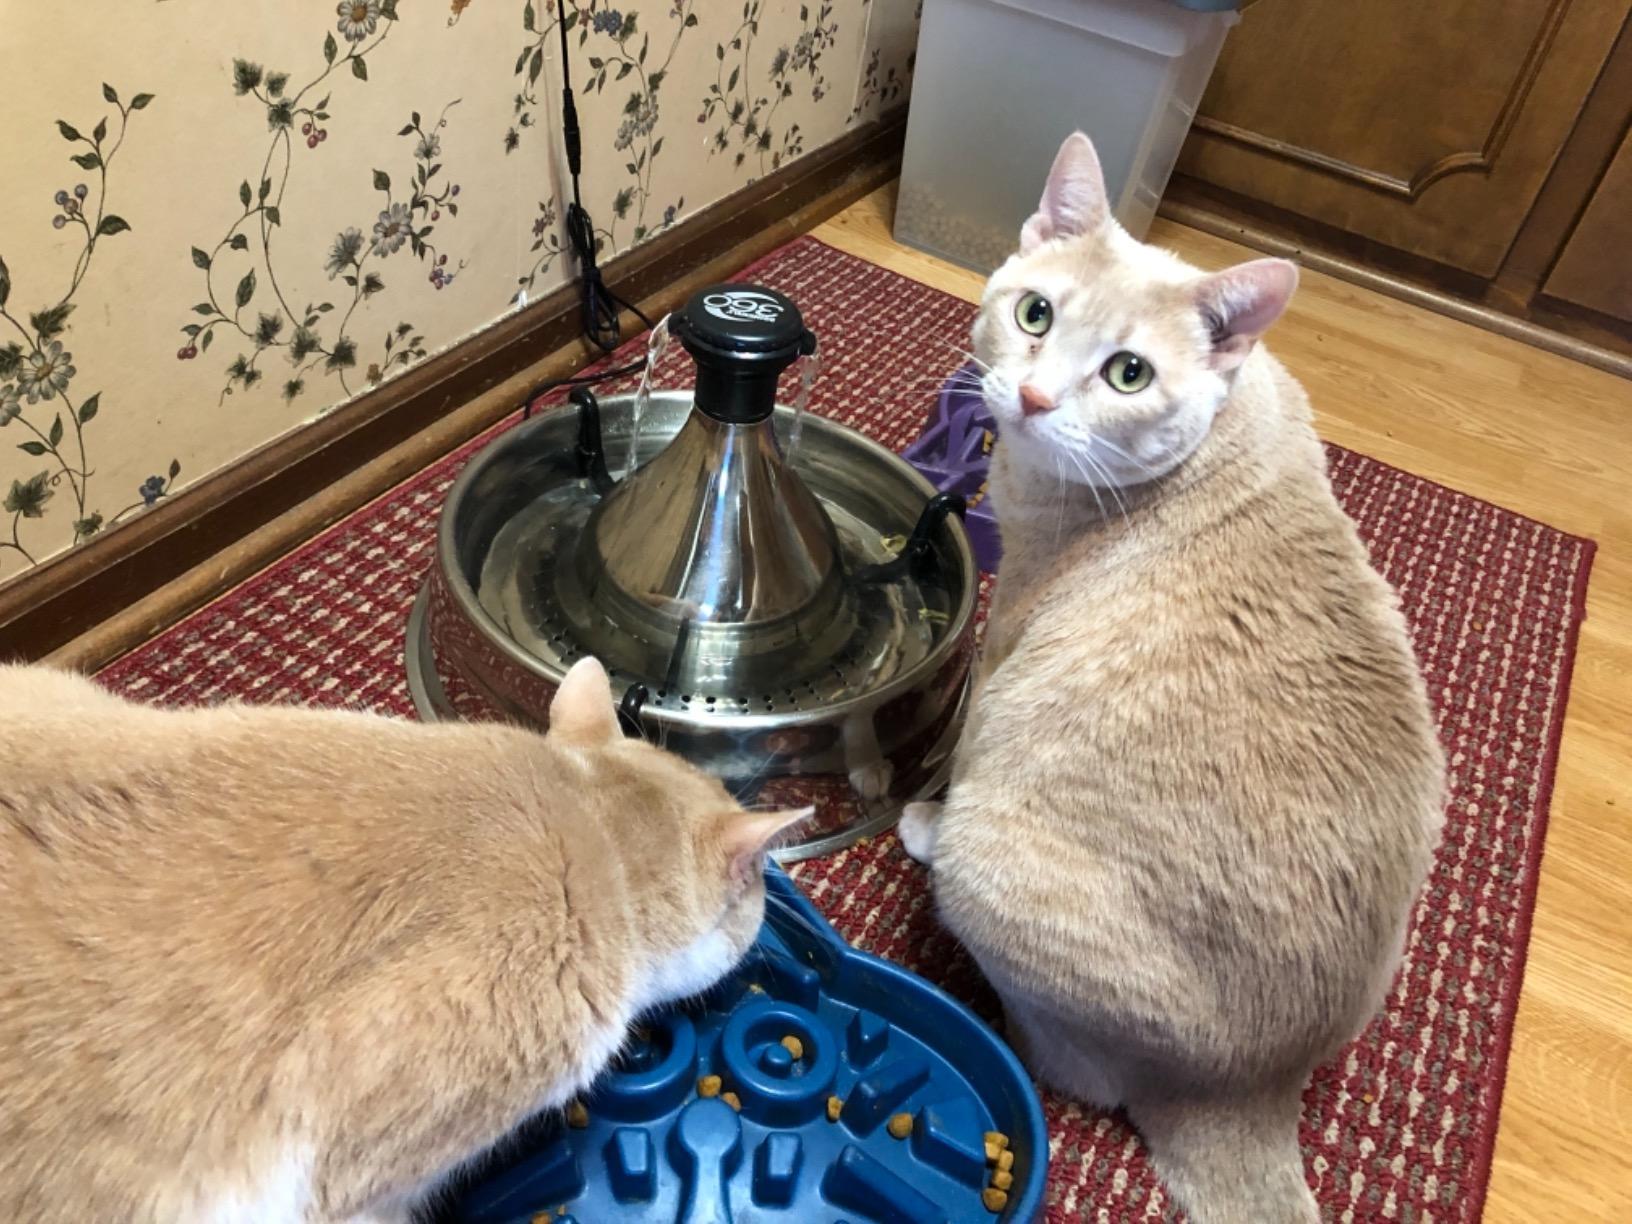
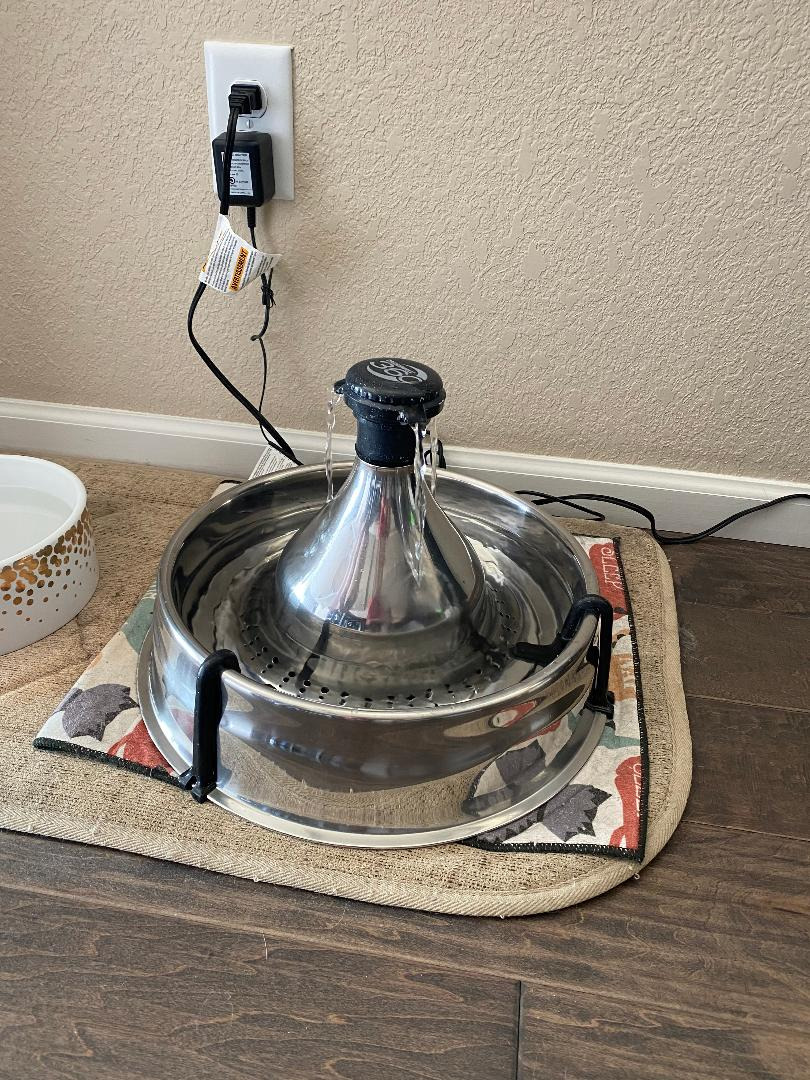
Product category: items_bowl
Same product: yes